Attack helicopter

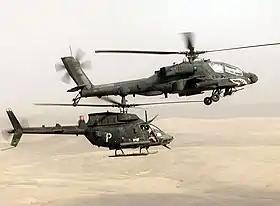
Above, a U.S. Army's AH-64 Apache attack helicopter and below, an OH-58D armed scout helicopter

The Rooivalk project began in early 1984 under the auspices of the Atlas Aircraft Corporation, a predecessor of Denel Aviation. Faced with the increasingly conventional nature of the South African Border War, the South African Defence Force recognised the need for a dedicated attack helicopter and accordingly set along the process of developing a suitable aircraft.